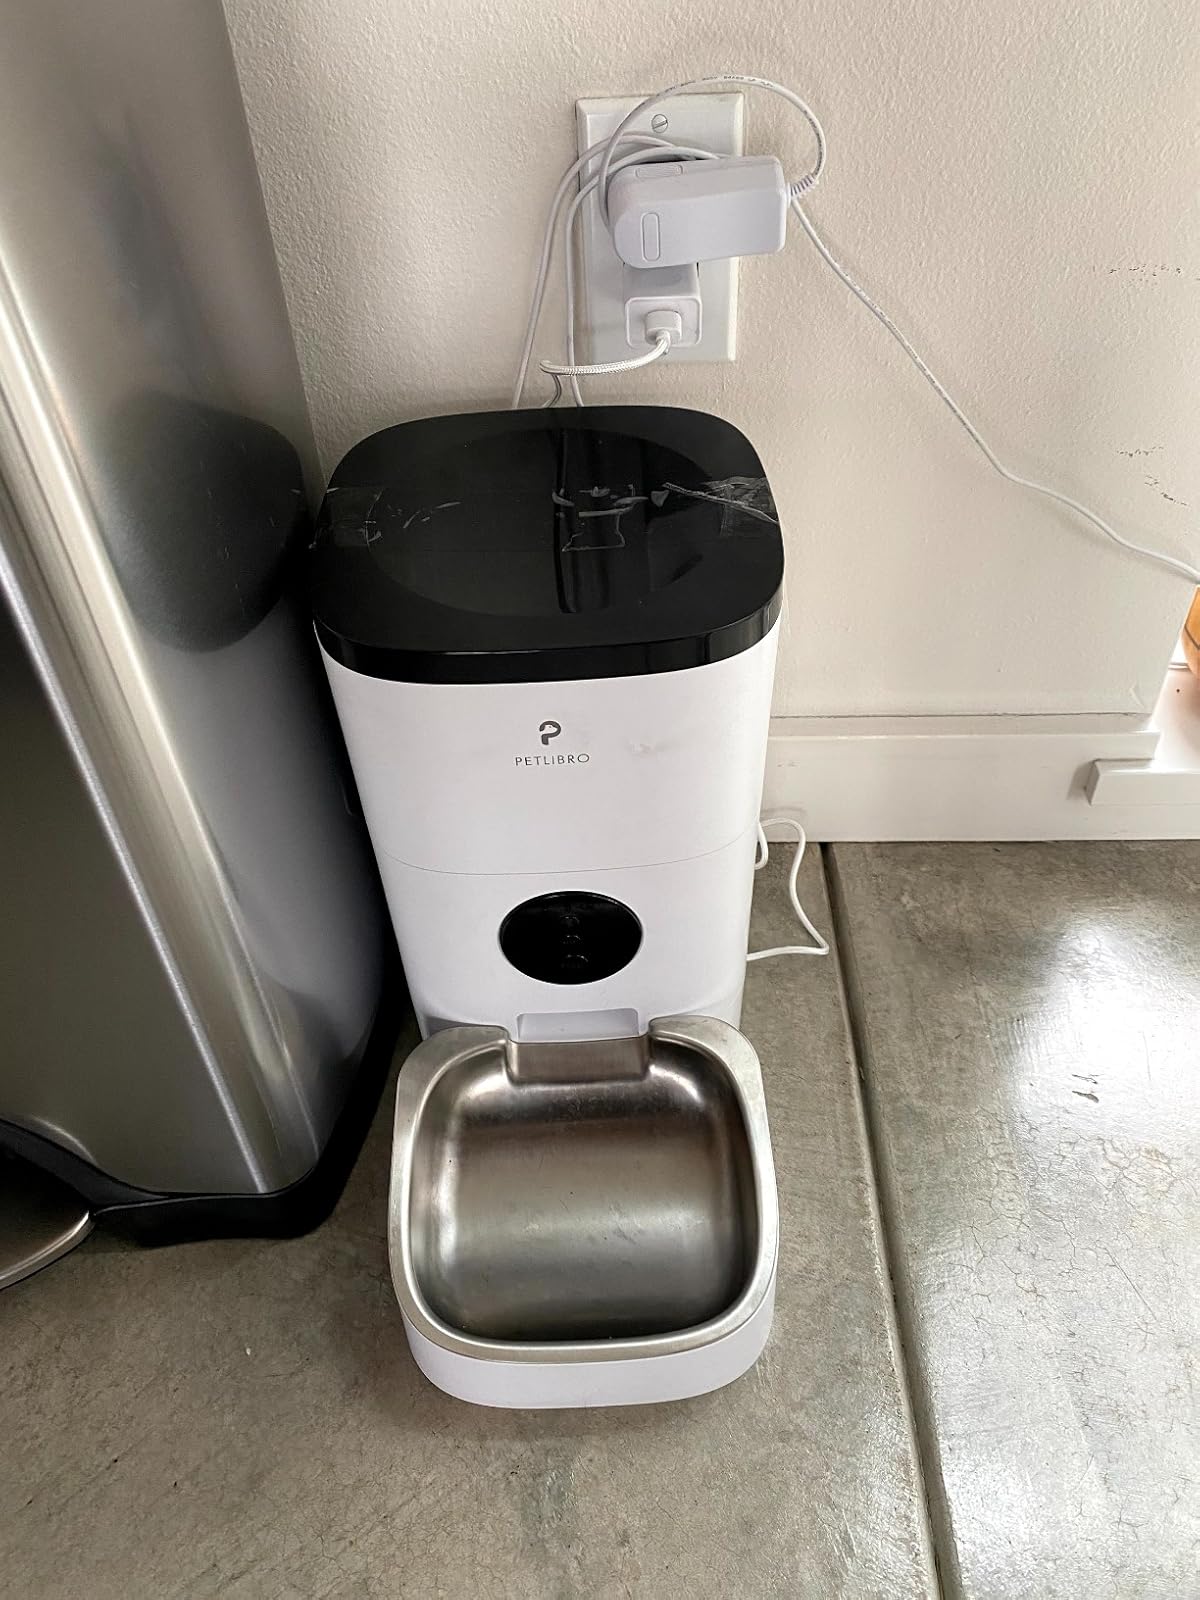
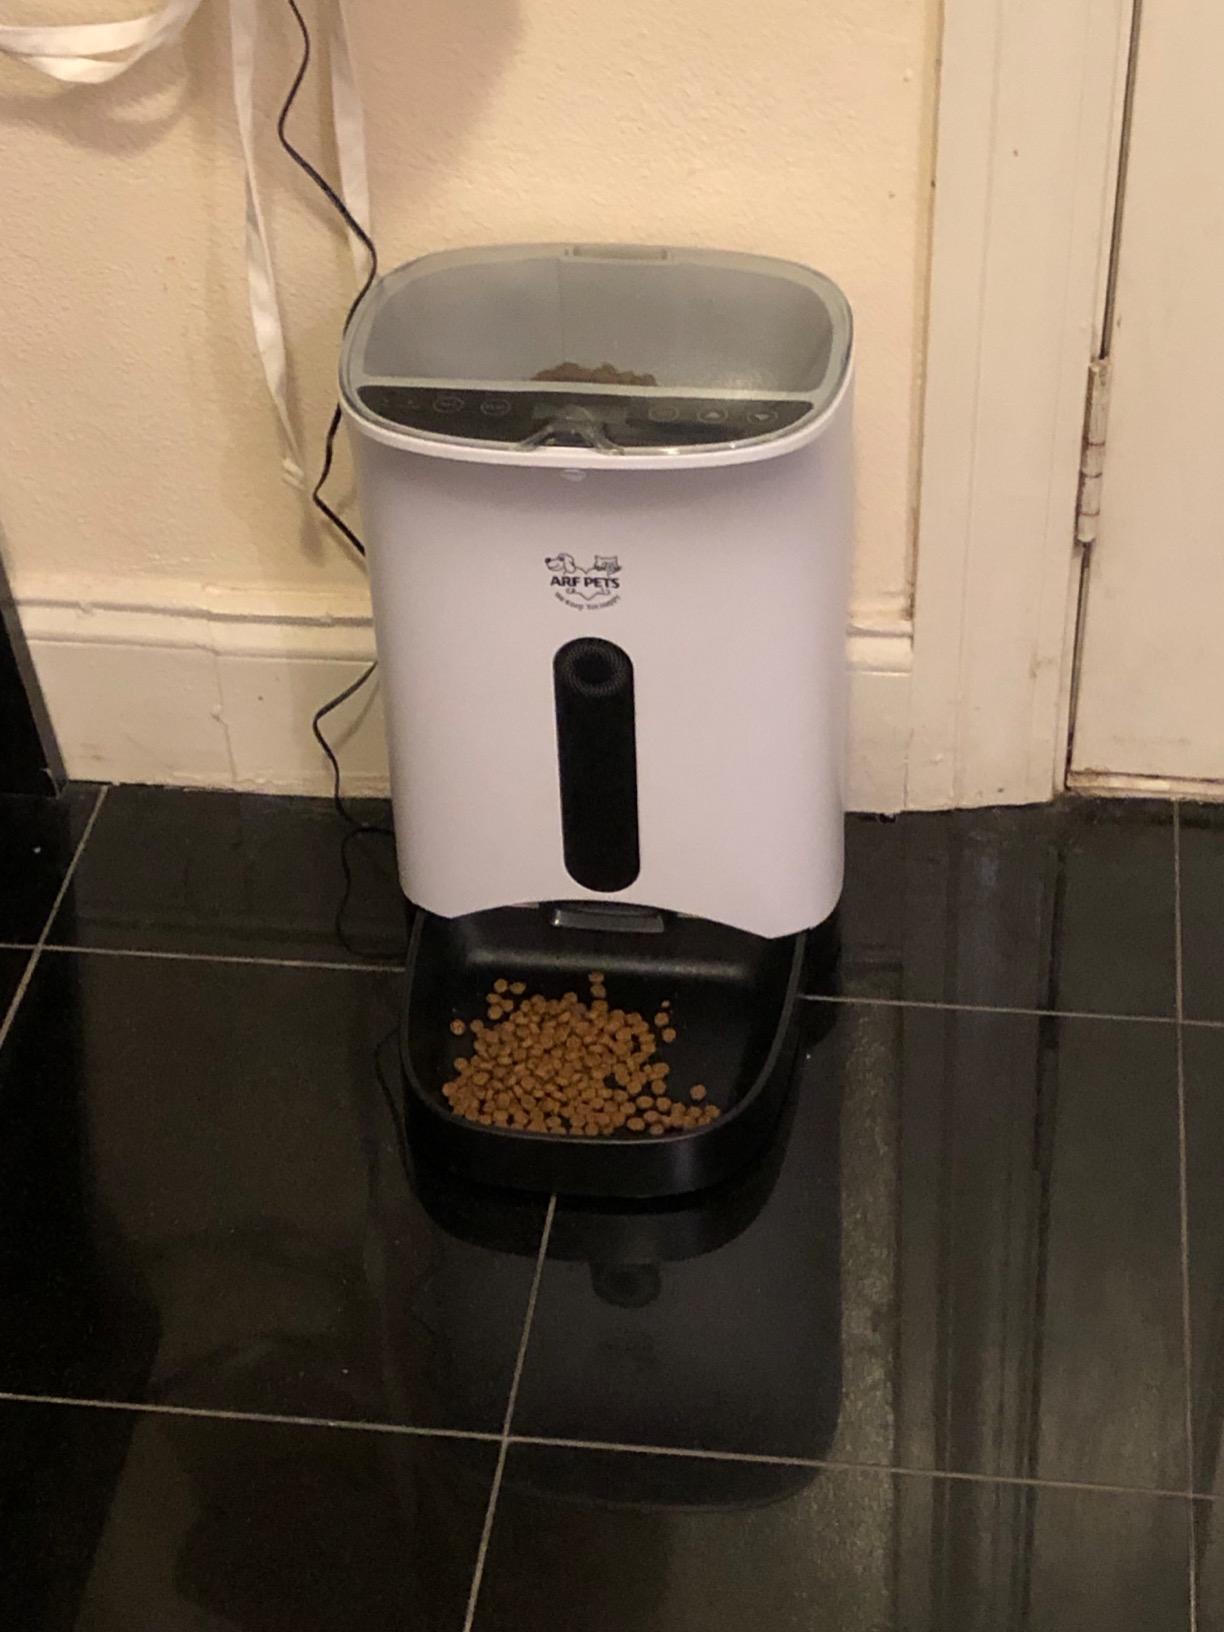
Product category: items_feeder
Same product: no